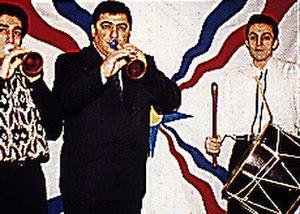
La musique syrienne a une très longue histoire derrière elle. Véritable carrefour culturel, nichée au cœur du monde arabe, elle abrite néanmoins certainement les plus anciens chants chrétiens mais aussi une présence discrète de communautés juive ou kurde aux traditions musicales anciennes, notamment influencées par la musique araméenne. Quant à la musique arabe, elle y a développé l'un de ses styles les plus fins en relation avec celui de l’Égypte et en concurrence avec celui de l’Irak notamment pour le chant et le luth ; c'est tout naturellement à la mosquée qu'échoit ici la formation des chanteurs classiques.